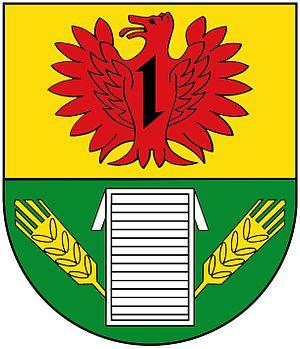
Weitersbach est une municipalité allemande située dans le land de Rhénanie-Palatinat et l'arrondissement de Birkenfeld.